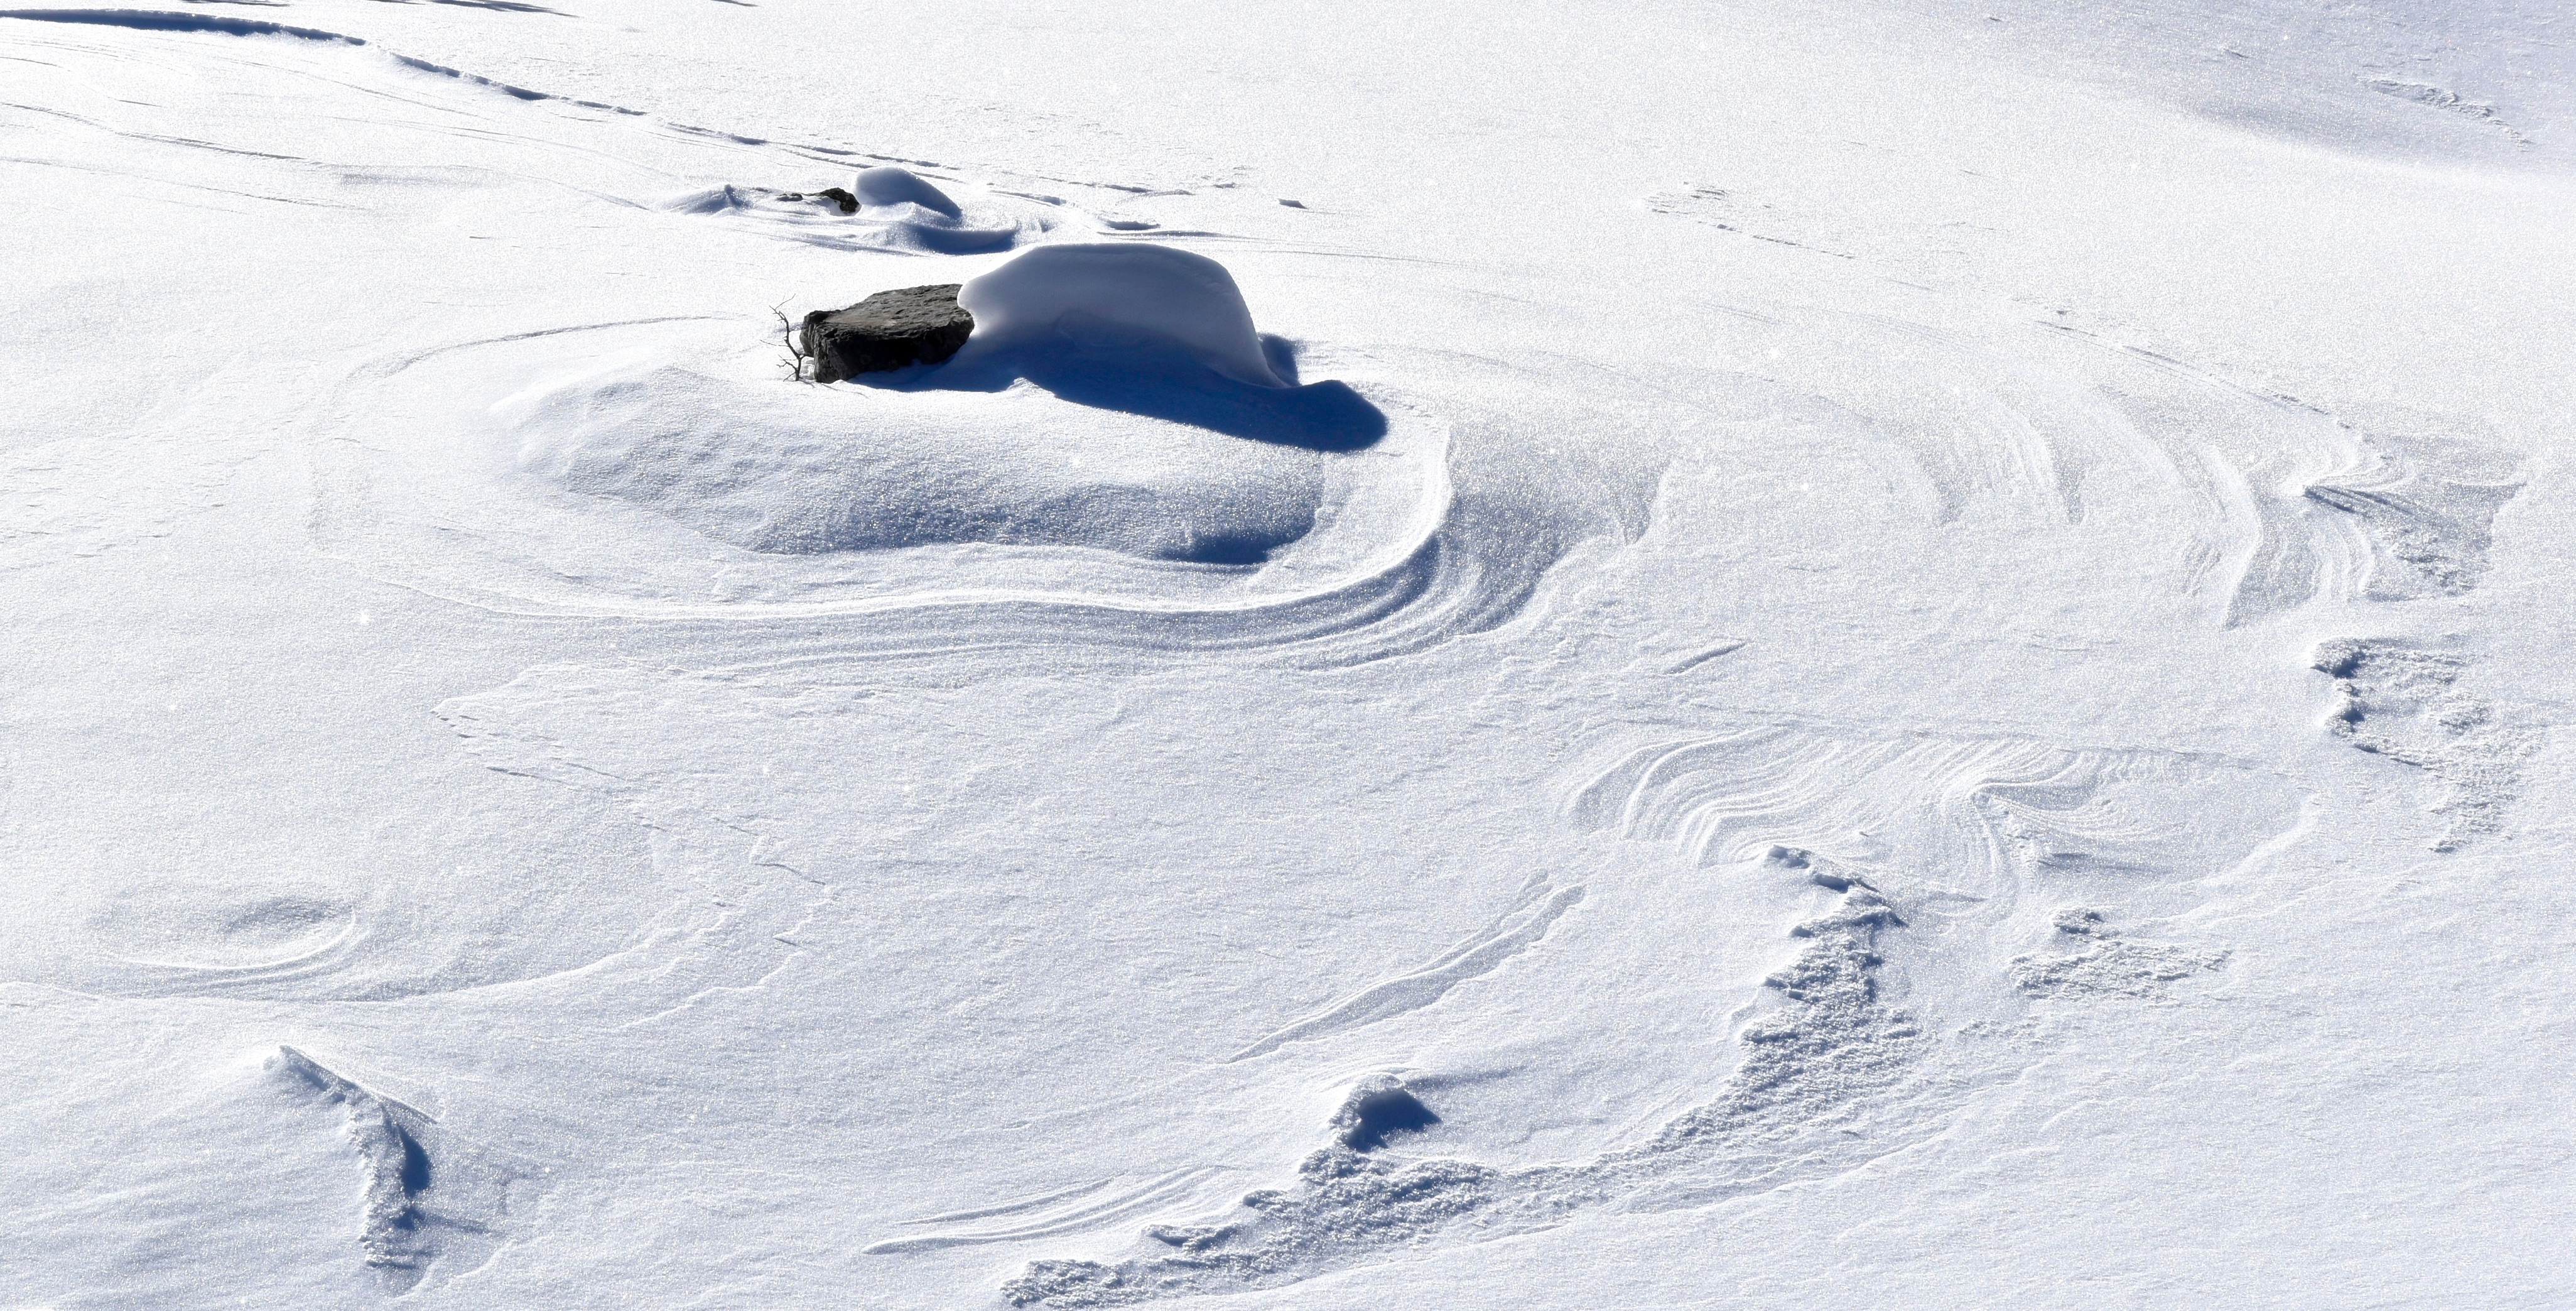
snow, weather, arctic, winter sport, piste, arctic ocean, geological phenomenon, ice cap